Elisabeth Förster-Nietzsche

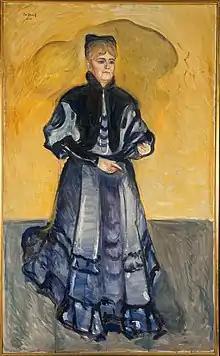
"Elisabeth Förster-Nietzsche", Edvard Munch, 1906.

The common account presented by Nietzsche editors and translators in the 1950s was that in 1930, Förster-Nietzsche, a German nationalist and antisemite, became a supporter of the Nazi Party and, as has been traditionally claimed, that she falsified Nietzsche's work to make it a better fit to Nazi ideology. This narrative is now disputed by recent scholarship, which argues that Elisabeth's motivation in selectively editing Nietzsche's works was primarily intended to protect her brother from criticism and to present herself as being close to him.